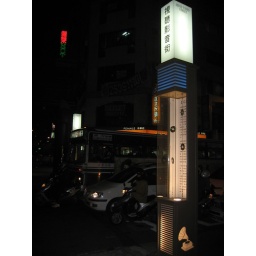
AV street - in Taipei, it's common to find a street or a building with shops doing similar business